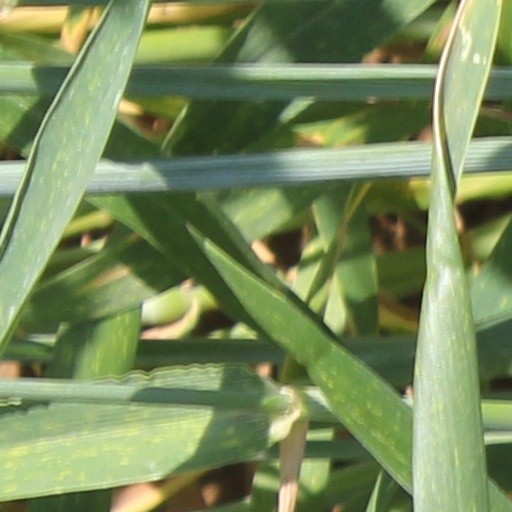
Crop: wheat